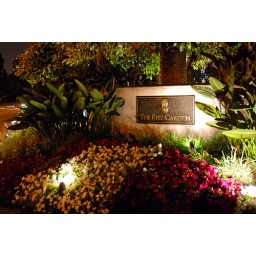
This is the road sign to our hotel in LA behind a pretty floral display.